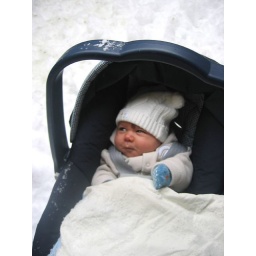
In his car seat but not in the car